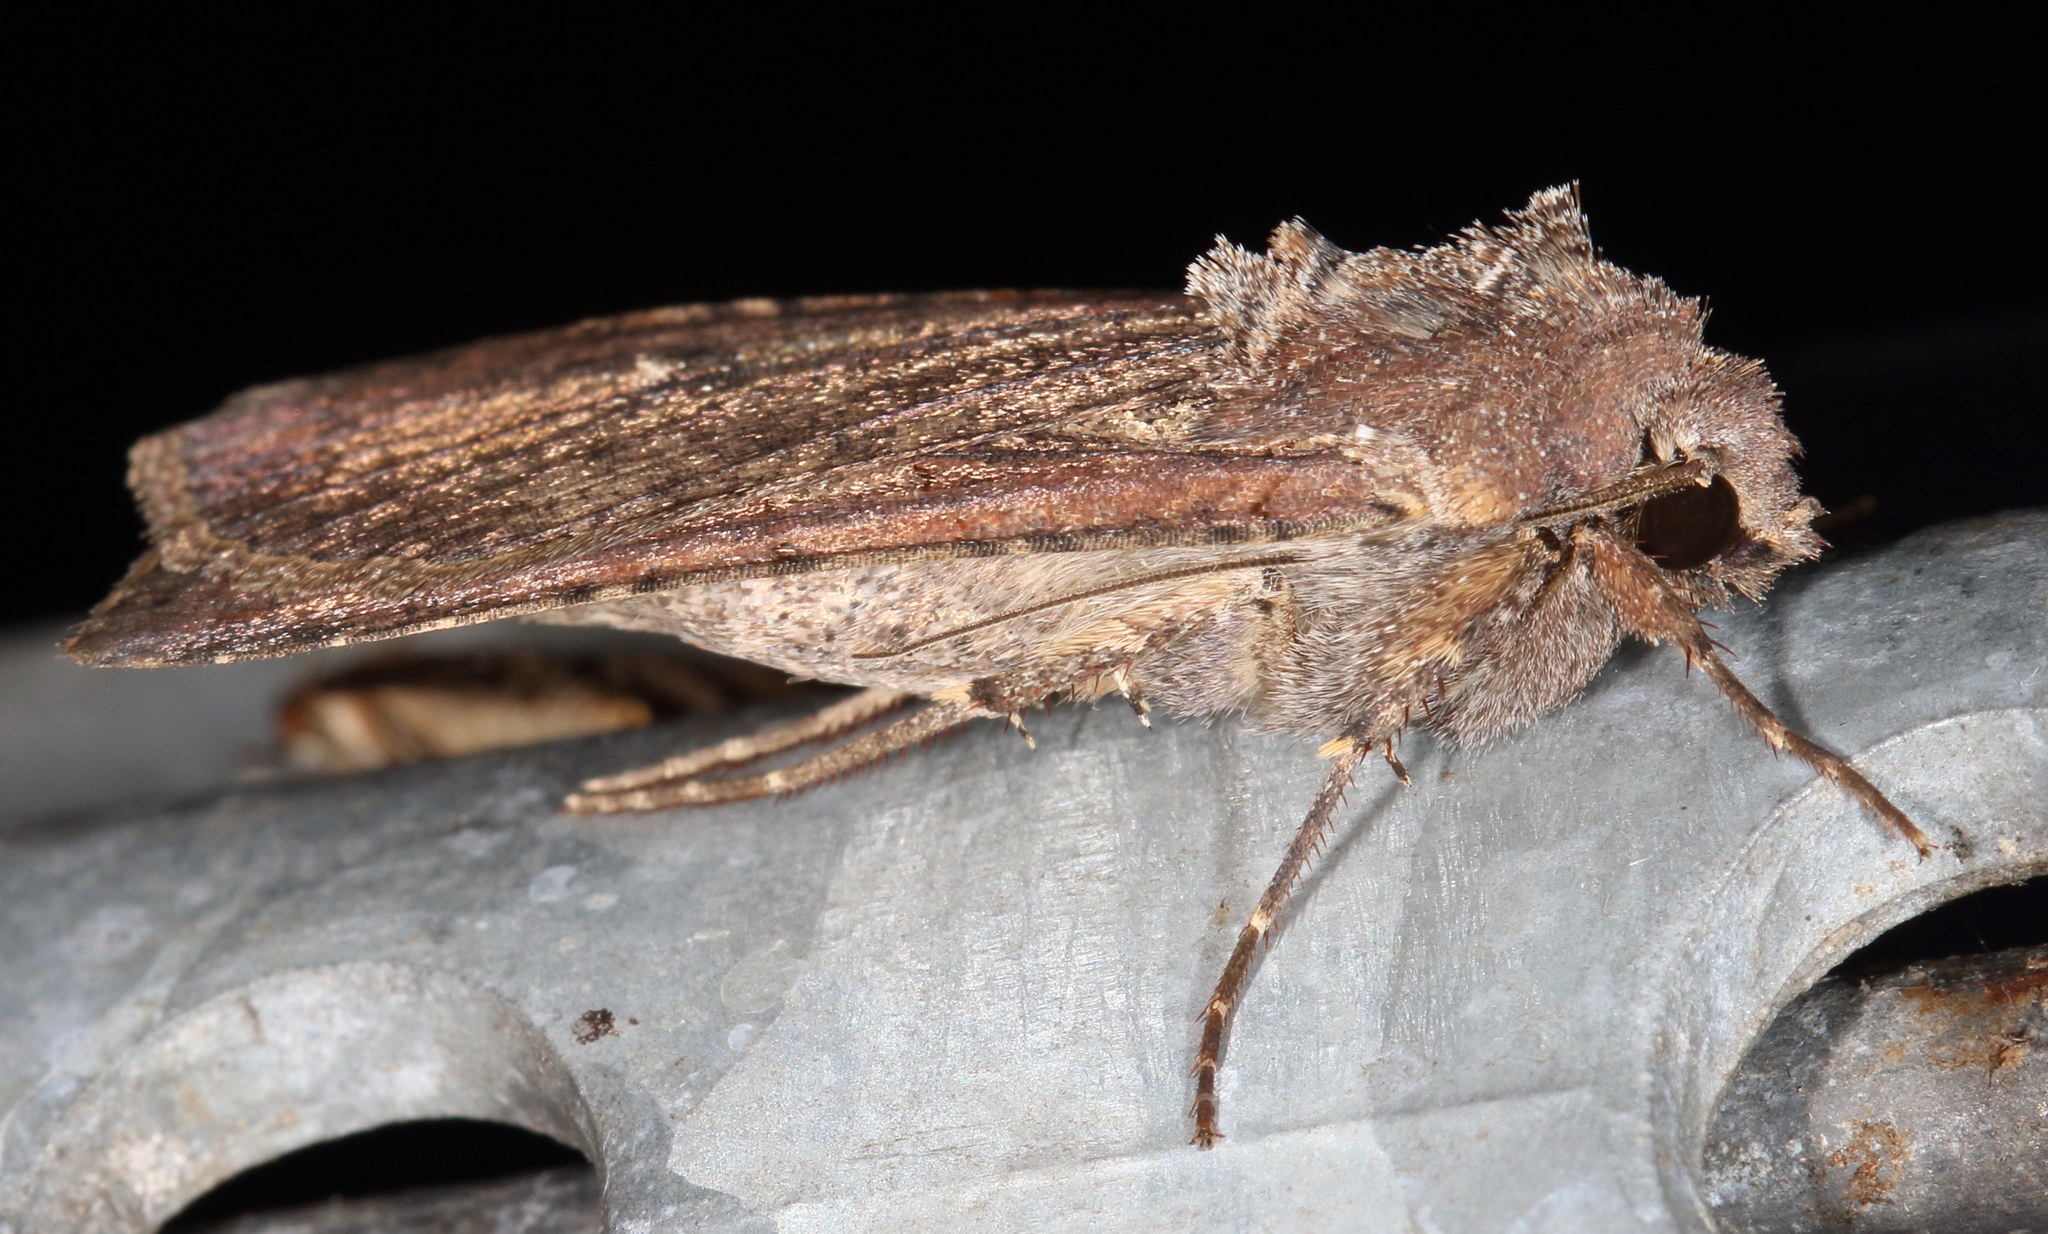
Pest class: cutworms